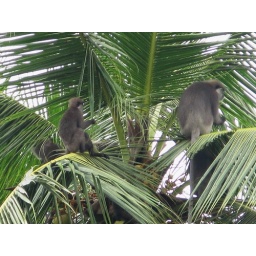
Monkeys in coconut tree next to our house in Talahena, Sri Lanka